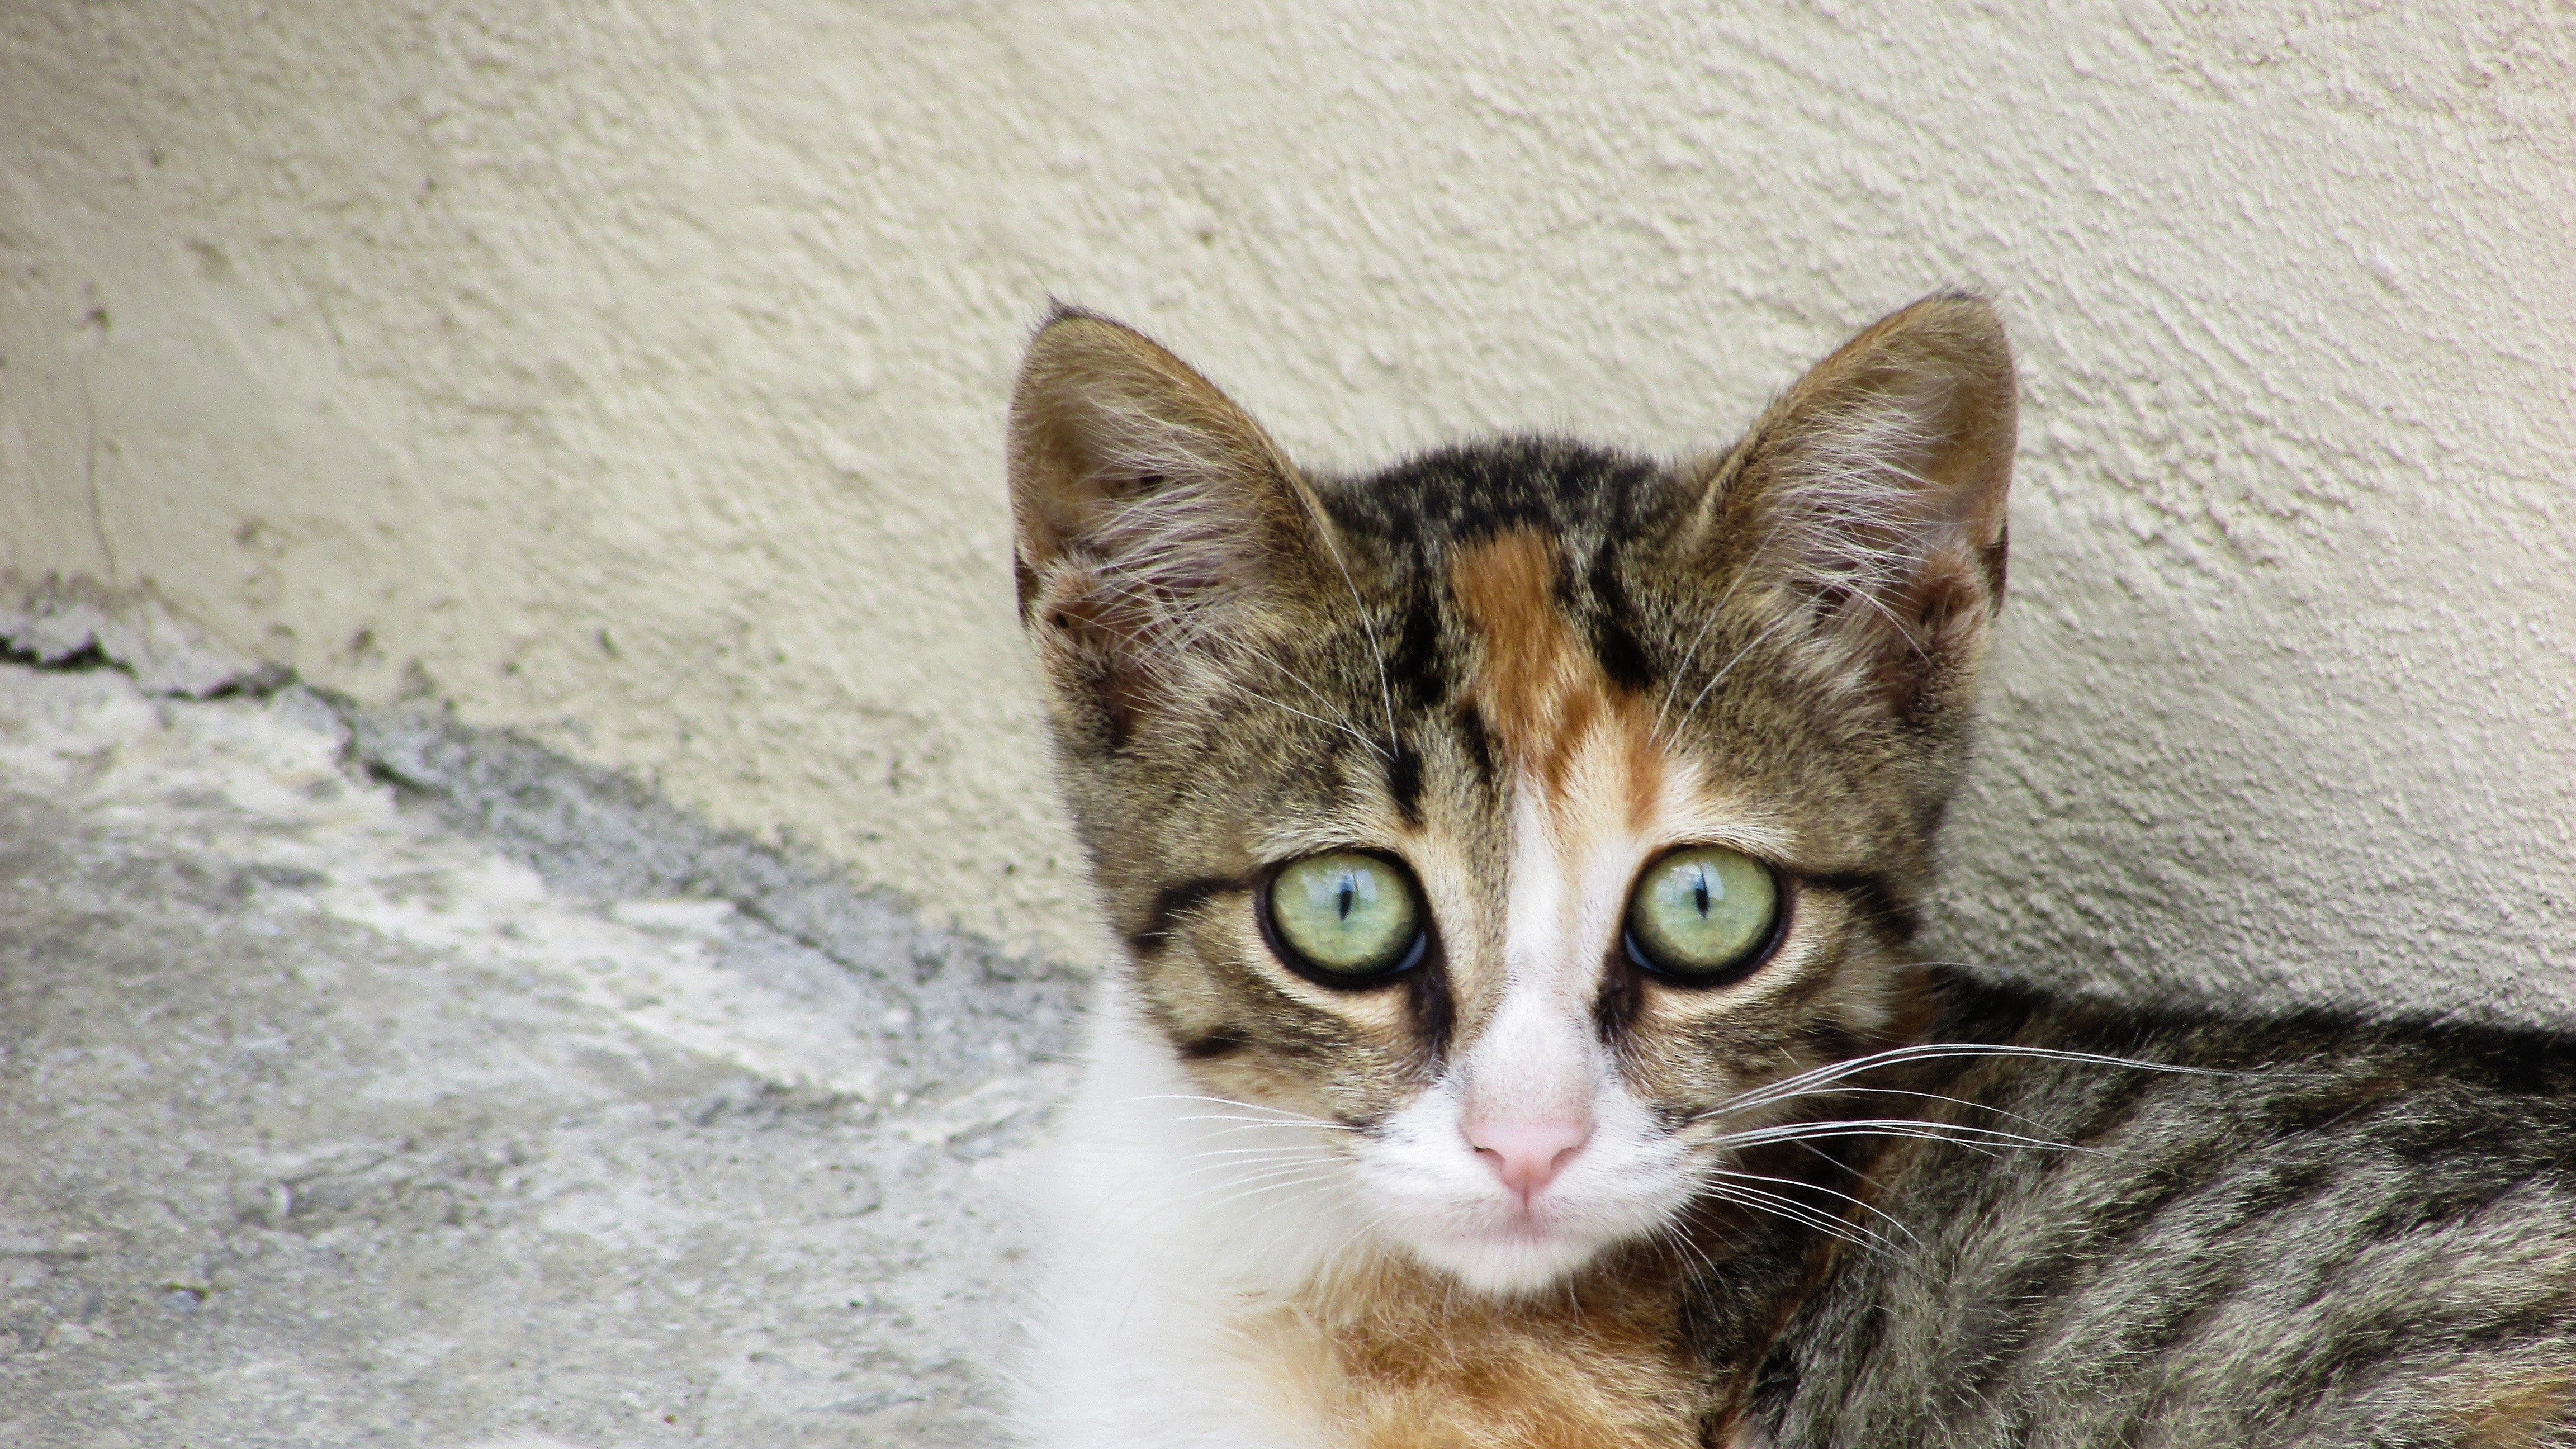
outdoor, animal, looking, kitten, cat, mammal, fauna, close up, eyes, whiskers, kitty, lovely, vertebrate, greece, stray, tabby cat, european shorthair, small to medium sized cats, cat like mammal, domestic short haired cat